Fyodor Tolstoy (artist)

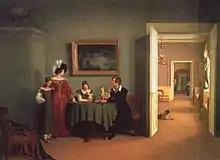
"Family Portrait", 1830, oil on canvas; Russian Museum, St. Petersburg

Starting 23 September 1810 he worked in the Department of the Mint and became the founder of medal working in Russia. After the battle of Leipzig, he began a series of twenty-four medallions, devoted to the major battles of the Napoleonic Wars. Tolstoy's medallions acquired wide reputation not only in Russia, but also abroad. He was elected a member of almost all the European academies of fine arts. In 1861, he made his last medal, dedicated to the emancipation of the serfs.